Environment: lab
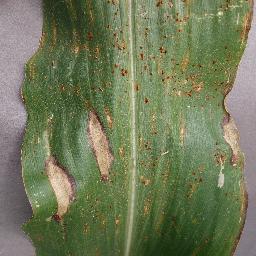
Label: northern_corn_leaf_blight